From the Earth to the Moon (miniseries)

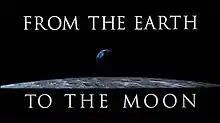
Title caption

From the Earth to the Moon is a 1998 American twelve-part television miniseries co-produced by Ron Howard, Brian Grazer, Tom Hanks and Michael Bostick. The series aired on HBO from April 5 to May 10, 1998. In docudrama format, it tells the story of the Apollo program during the 1960s and early 1970s. Largely based on Andrew Chaikin's 1994 book, "A Man on the Moon", the series is known for its accurate telling of the story of Apollo and the special effects under visual director Ernest D. Farino. The series takes its title from, but is not based upon, Jules Verne's 1865 science fiction novel "From the Earth to the Moon".